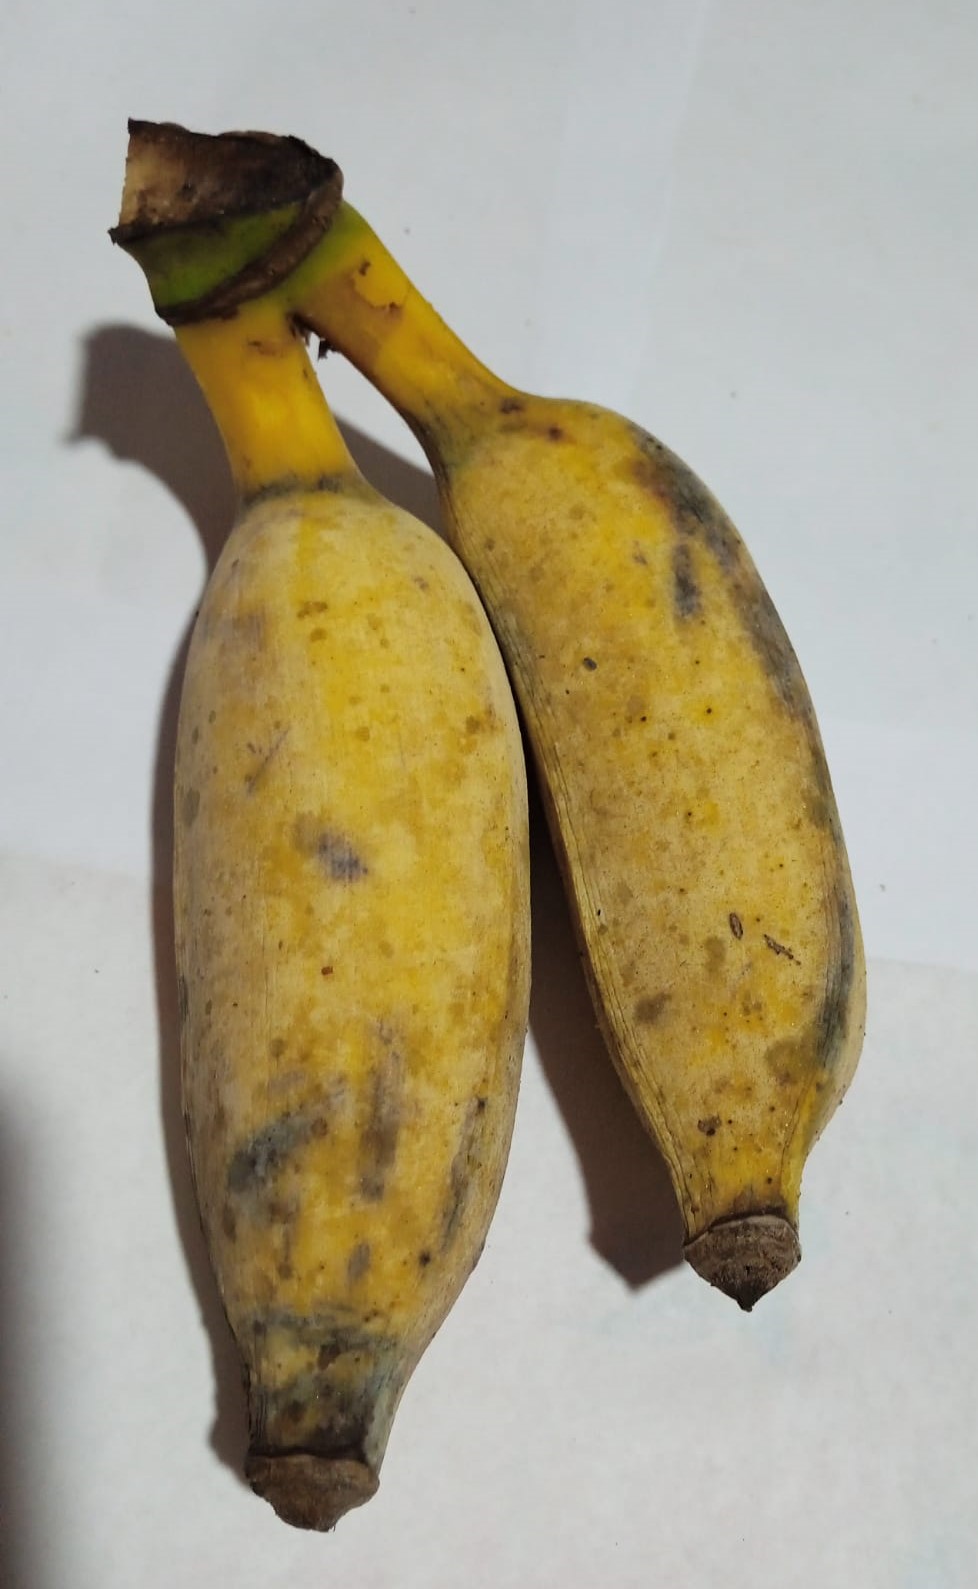
Fruit: banana
Condition: fresh